Academic standards

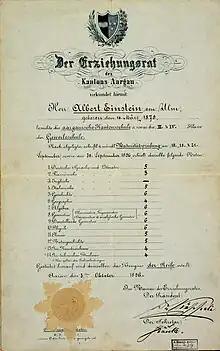
Einstein's school certificate, authorised by the Aargau education committee

Academic standards are the benchmarks of quality and excellence in education such as the rigour of curricula and the difficulty of examinations. The creation of universal academic standards requires agreement on rubrics, criteria or other systems of coding academic achievement. At colleges and universities, faculty are under increasing pressure from administrators to award students good marks and grades without regard for those students' actual abilities, both to keep those students in school paying tuition and to boost the schools' graduation rates. Students often use course evaluations to criticize any instructor who they feel has been making the course too difficult, even if an objective evaluation would show that the course has been too easy. It is very difficult to find a direct correlation between the quality of the course and the outcome of the course evaluations.